Ugo Tognazzi

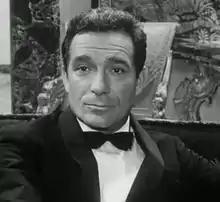
Tognazzi in the movie "The Magnificent Cuckold" (1964)

Ottavio "Ugo" Tognazzi (23 March 1922 – 27 October 1990) was an Italian actor, director, and screenwriter.